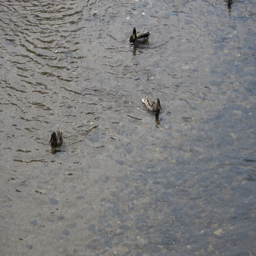
group of ducks floats on the river .